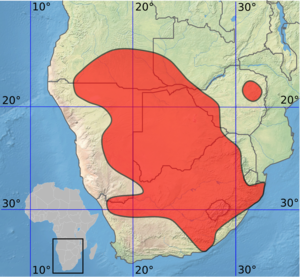
Aire de répartition de Gerbilliscus brantsii Français
La gerbille de Brants, ou gerbille des hauts plateaux, est une espèce de rongeur de la famille des Muridés du genre Gerbilliscus et du sous-genre Taterona. Elle est présente en Afrique Australe où son aire de distribution comprend l'Afrique du Sud, la Namibie, l'Angola, le Botswana, le Zimbabwe, la Zambie et le Lesotho. Elle occupe des habitats ouverts, d'herbe, de broussaille ou de forêt, présentant un sol sablonneux.